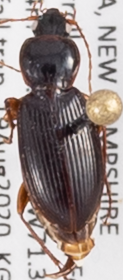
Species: Synuchus impunctatus
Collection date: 2020-08-19
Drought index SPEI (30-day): -1.546
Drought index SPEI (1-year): -0.05
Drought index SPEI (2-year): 0.54